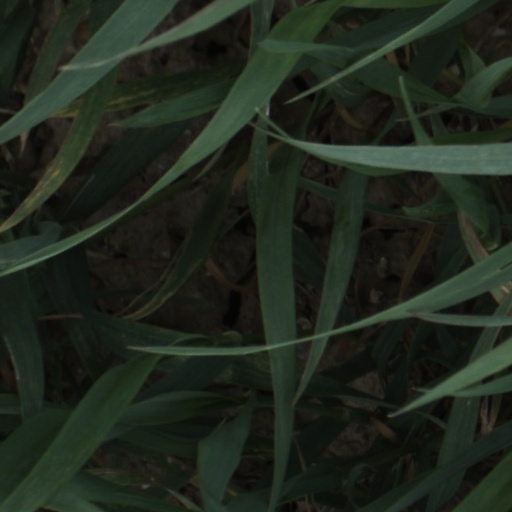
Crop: wheat